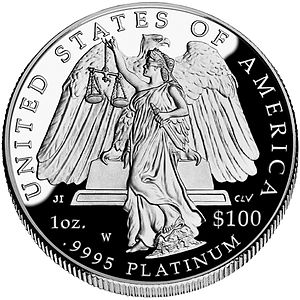
American Platinum Eagle / Bagsiden
Click to enlarge image
Den amerikanske Platinum Eagle er USA's officielle platinmønt. Den er et legalt betalingsmiddel i USA, da den er autoriseret af den amerikanske Kongres. Den blev udgivet første gang i 1997 af United States Mint. Den bliver lavet i ¹⁄₁₀, ¹⁄₄, ¹⁄₂ og 1 troy ounce af 99,95 % platin påtrykt værdier fra 10 til 100 dollar.